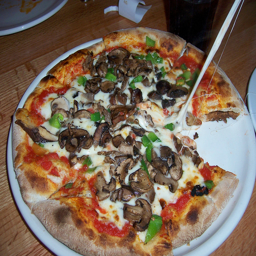
a big pizza that is on tray on a tasble
A pizza pan with a slice being taken away from it as cheese gets gooey.
A pizza sitting on a plate with a fork on it.
A pizza pan topped with a cheesy pizza.
A close up of a pizza pie sitting on a table.